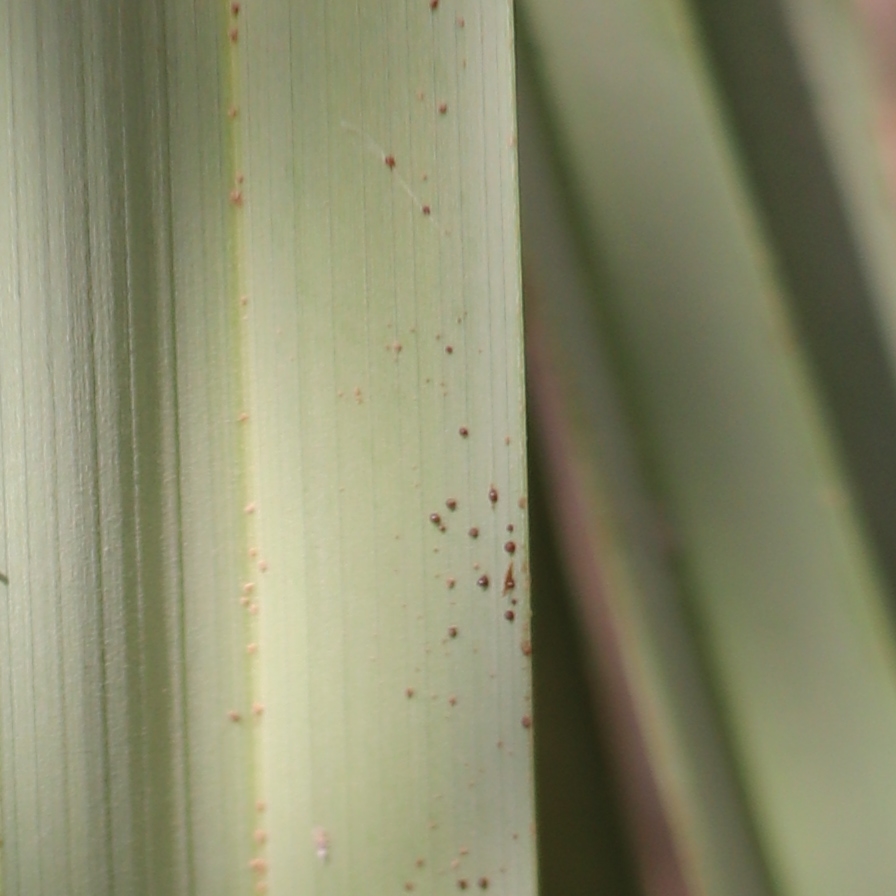
Label: Honey